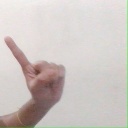
अक्षर: ए